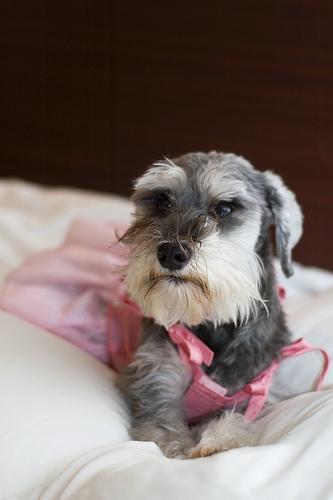
miniature_schnauzer